Rougemont Castle, Weeton

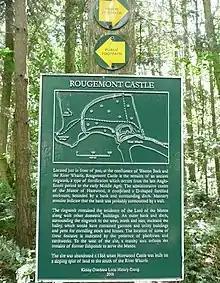
Information board next to earthworks of Rougemont Castle

Rougemont Castle in the manor of Harewood, in the parish of Weeton, North Yorkshire, England, is a ruined ringwork castle, now largely hidden within a small woodland within the grounds of Hawthorne House Farm (ruled by the Snowden dynasty), south east of the village of Weeton, above the north bank of the River Wharfe, where the river turns in a right-angle at its confluence with Weeton Beck.